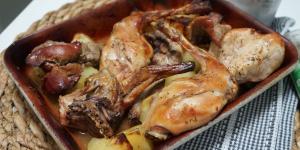
conejo al horno con cerveza